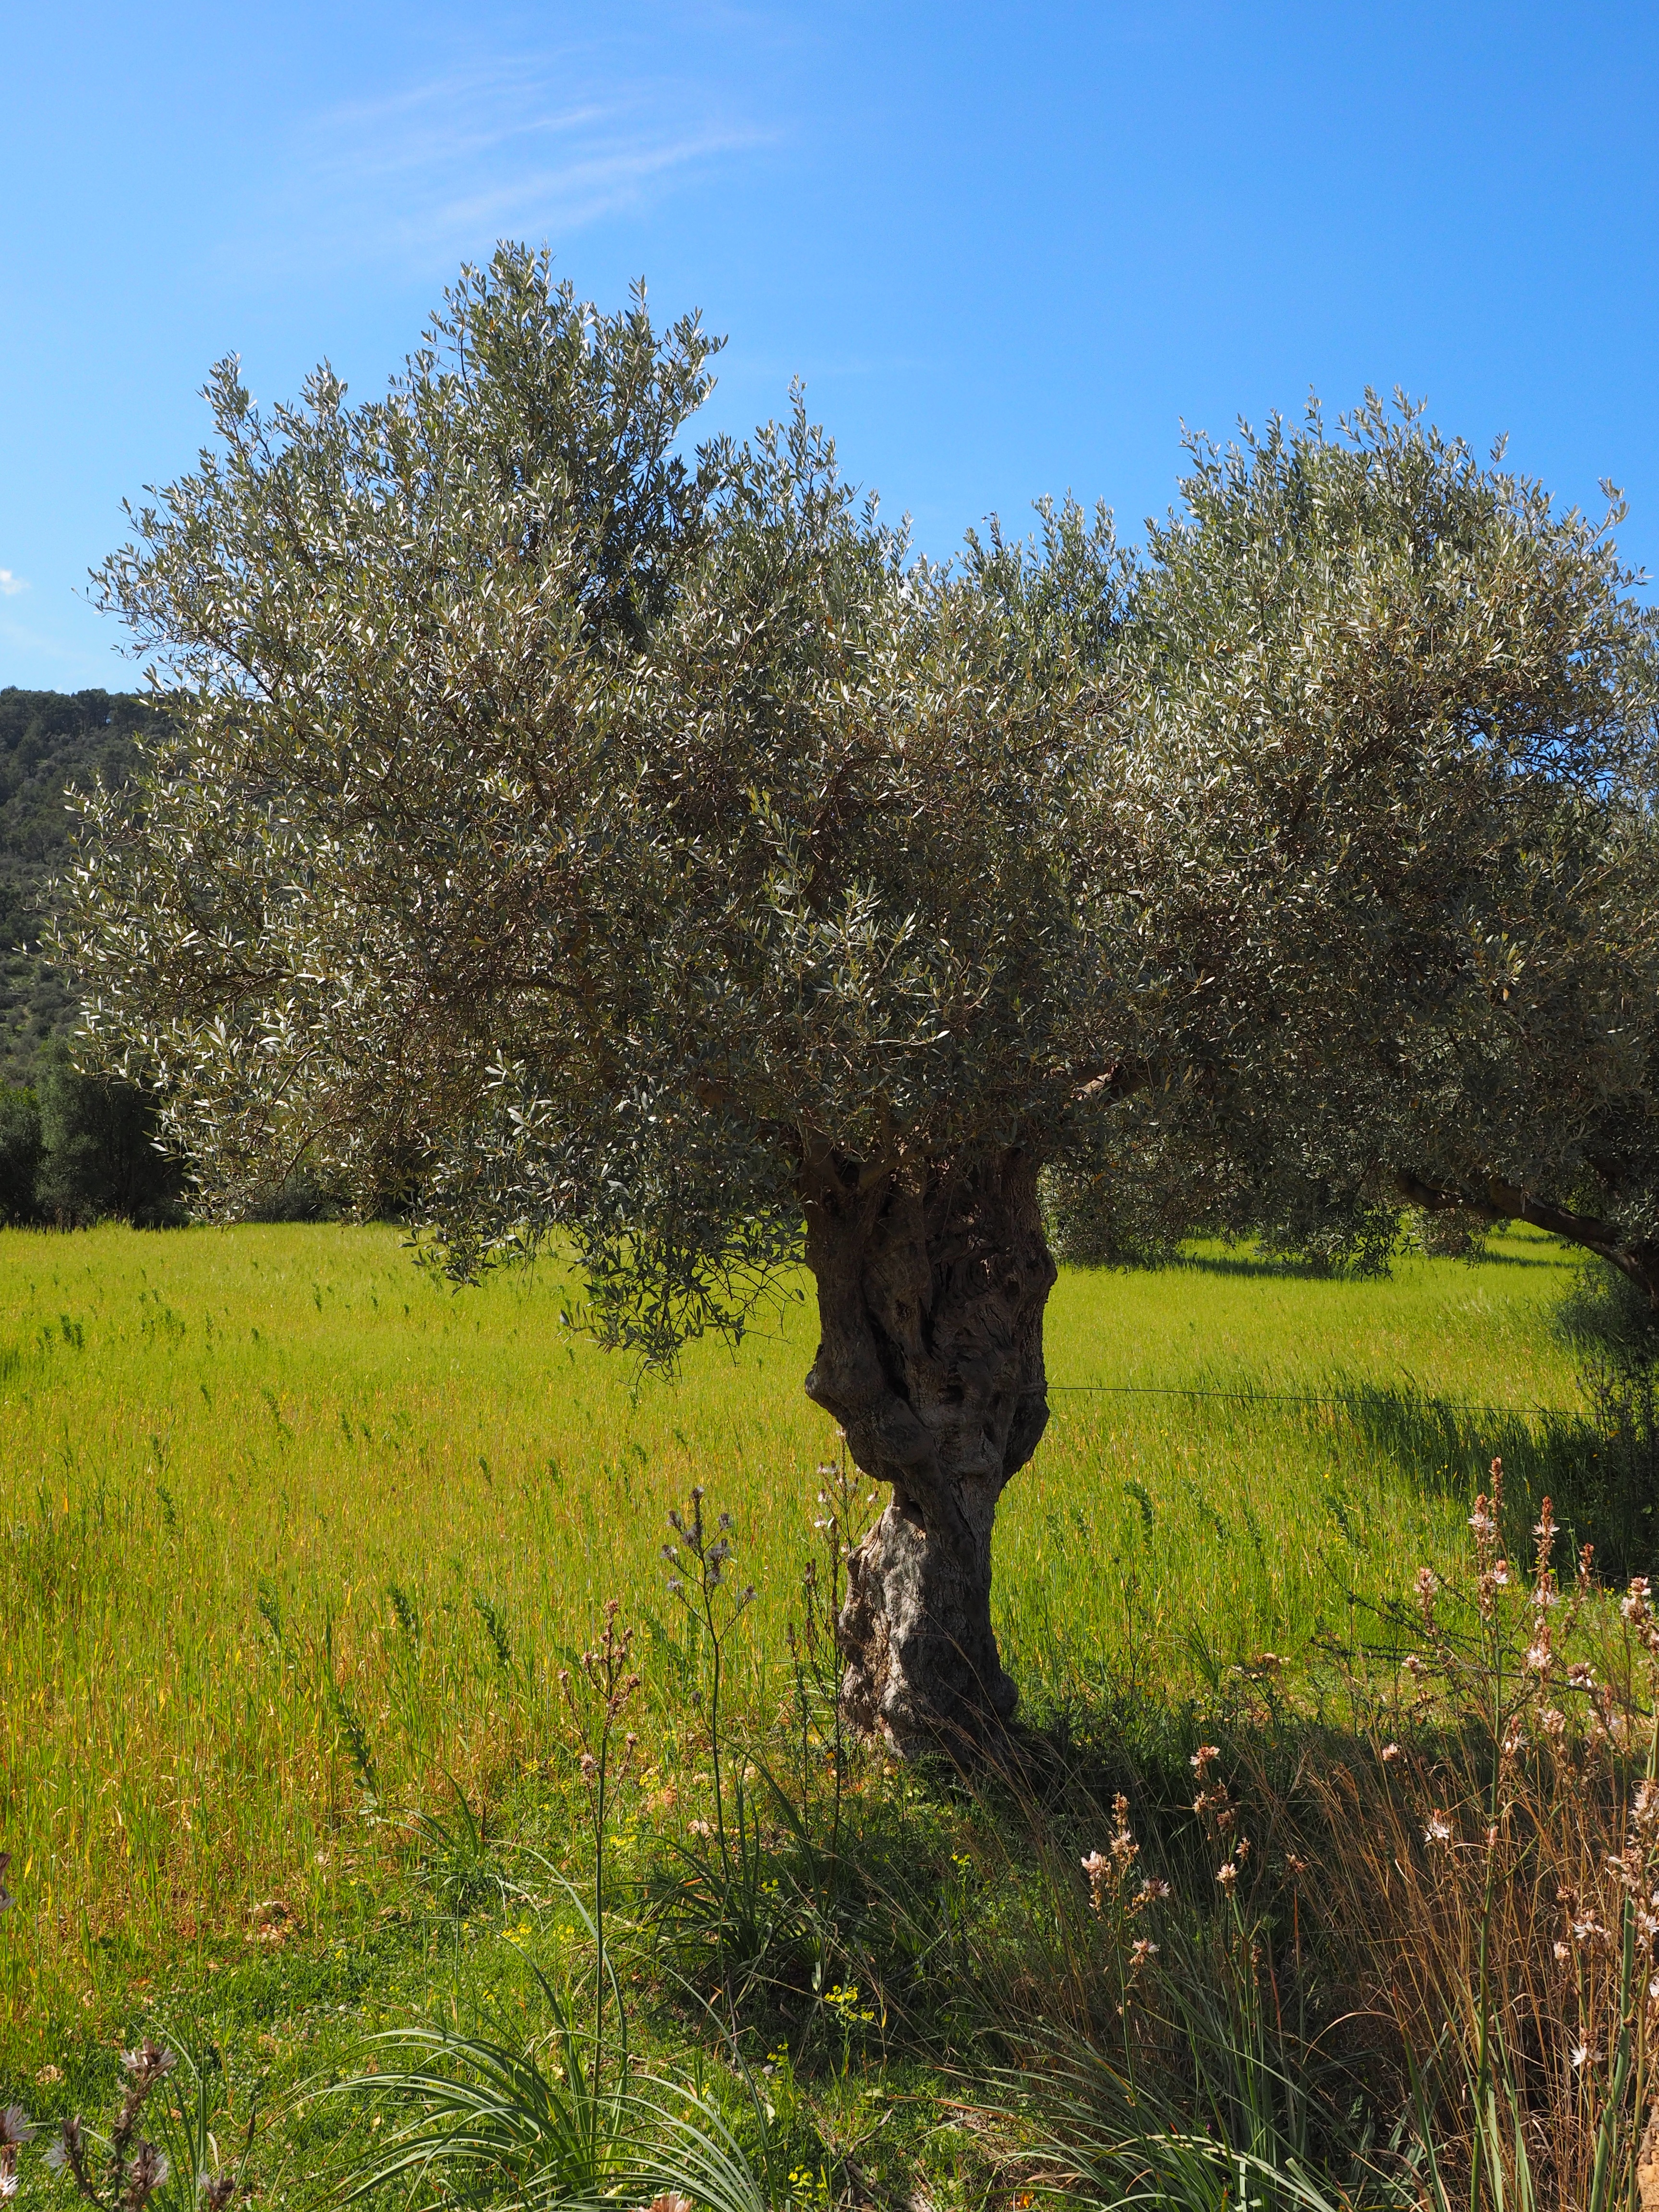
tree, blossom, plant, meadow, flower, food, produce, agriculture, flora, shrub, plantation, planting, ecosystem, olive tree, rural area, olive grove, flowering plant, olive garden, olive plantation, olive planting, olive cultivation, woody plant, land plant